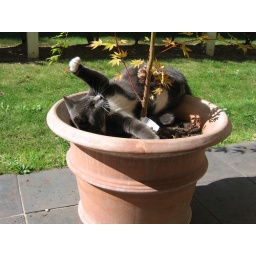
cat playing in marple pot